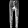
Label: Trouser